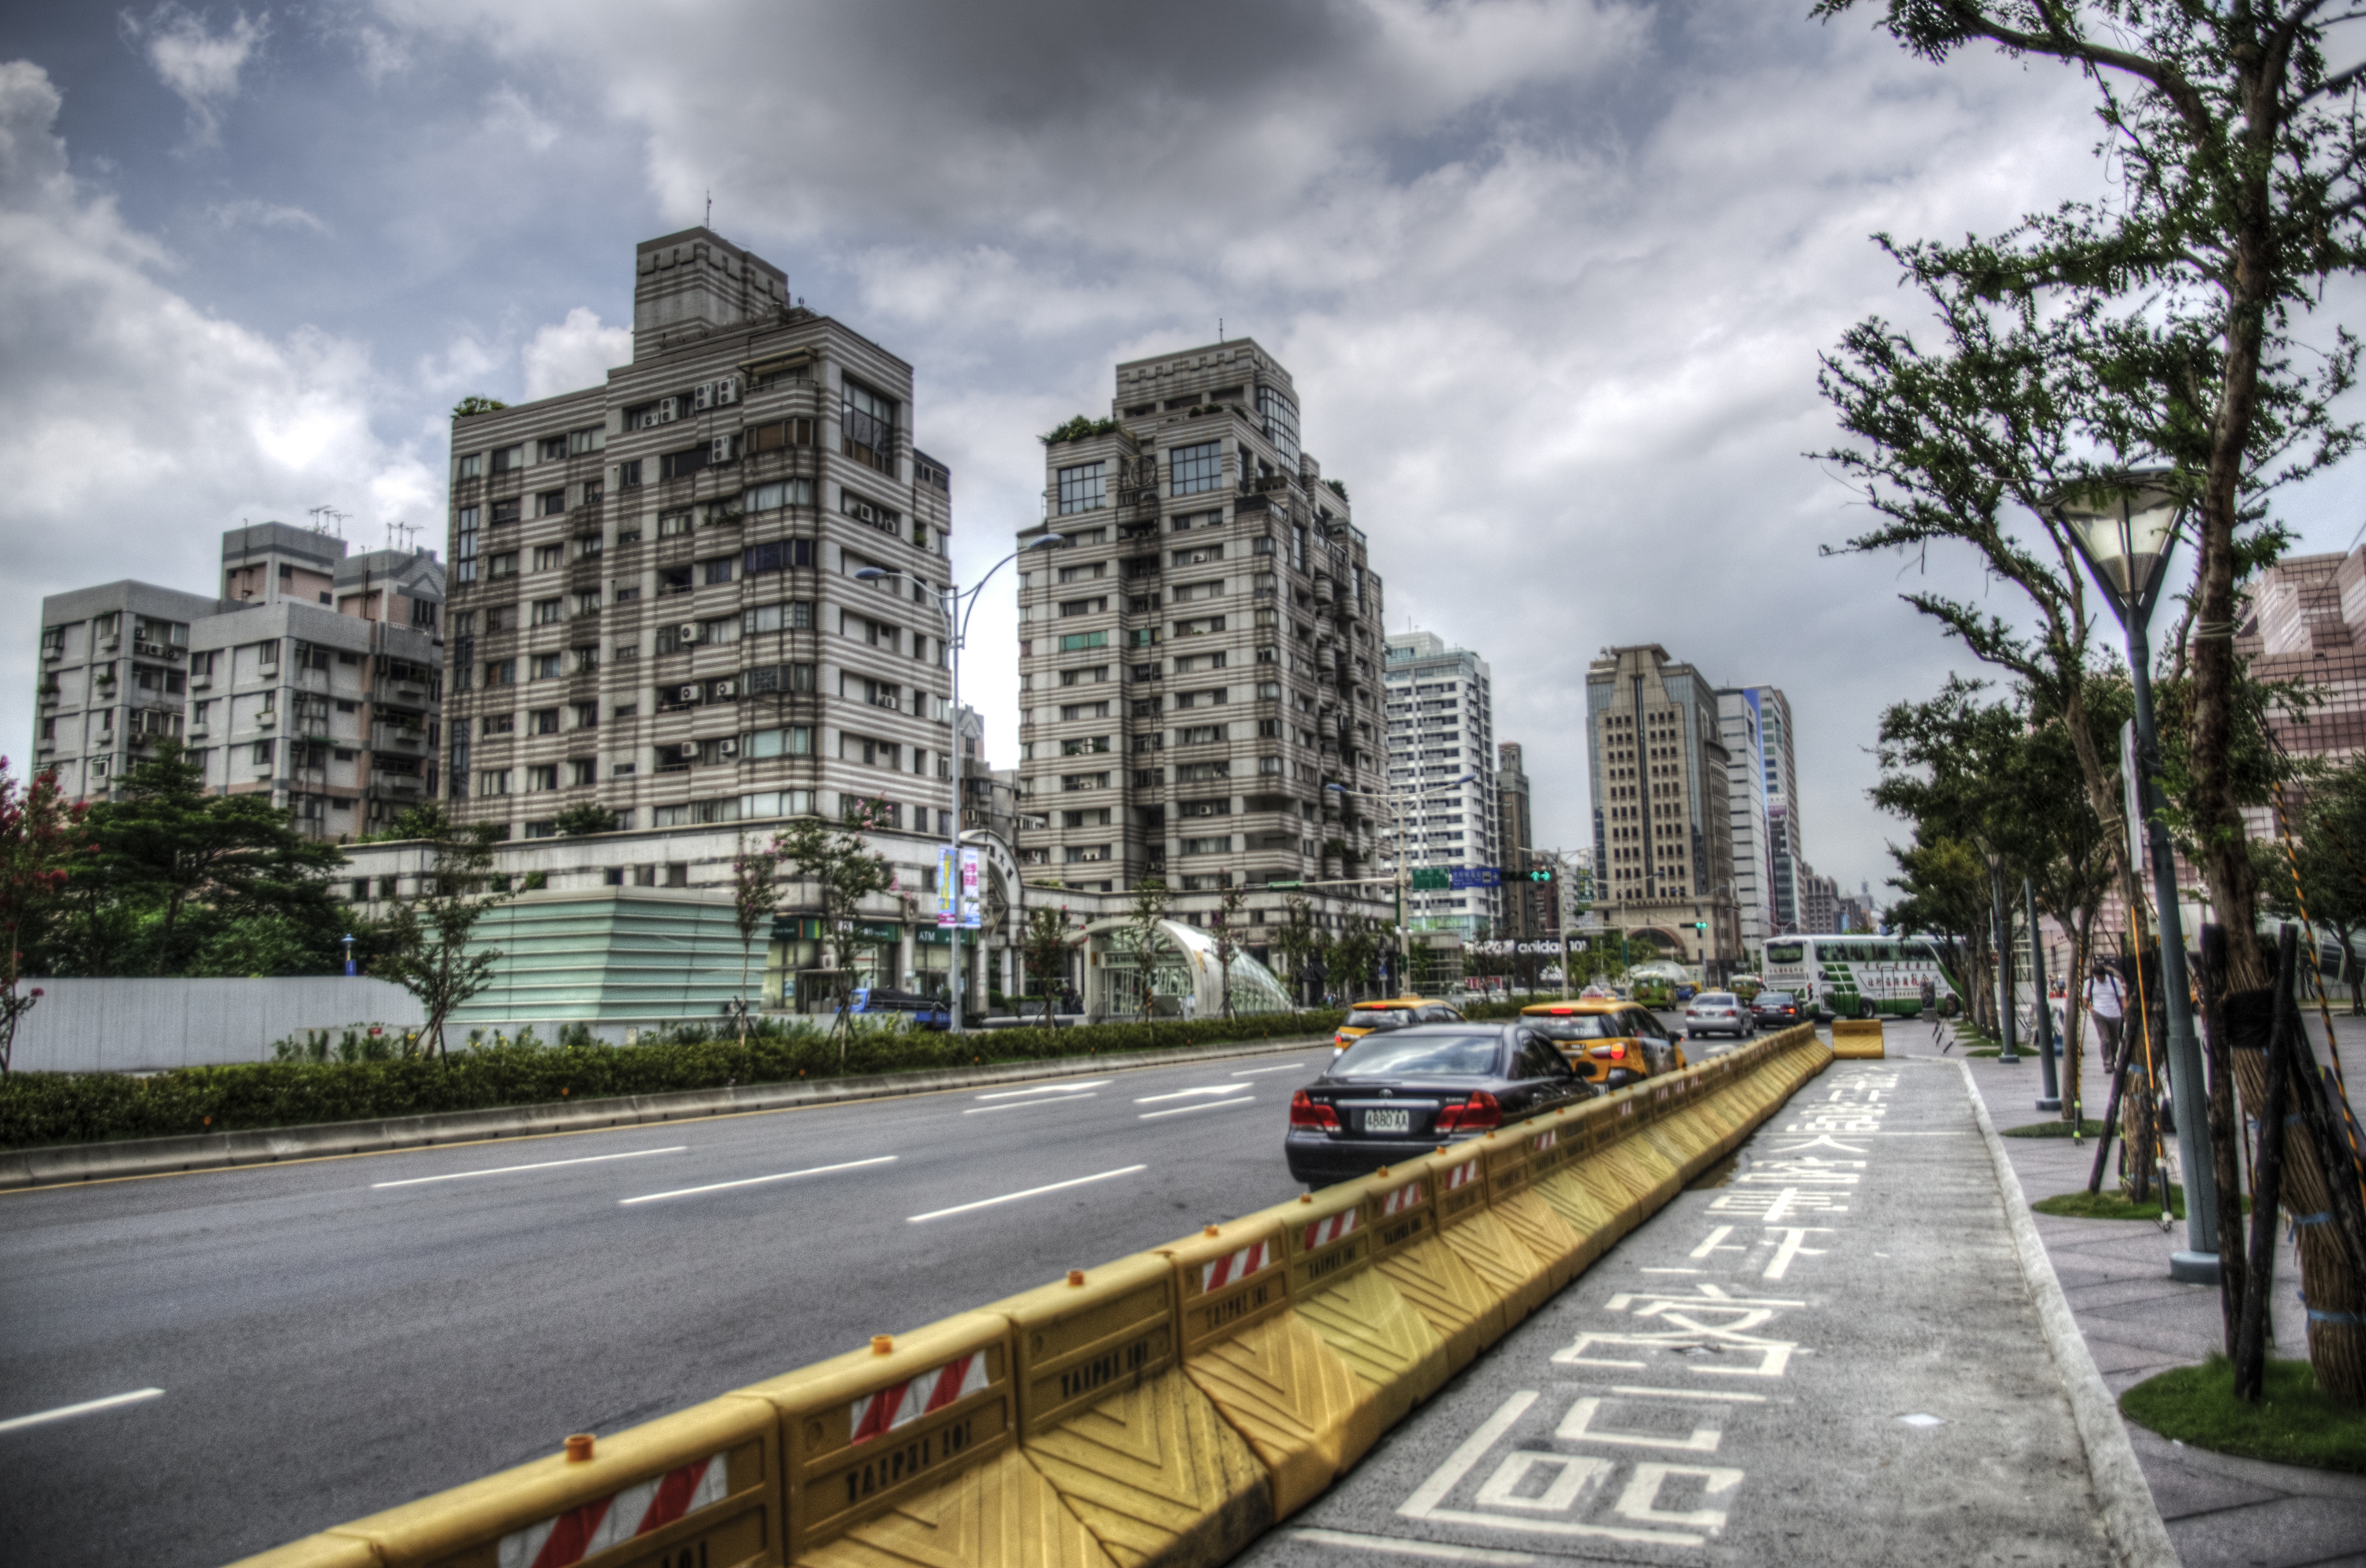
boardwalk, skyline, street, building, city, skyscraper, walkway, cityscape, downtown, transport, waterway, tower block, public transport, taipei, metropolis, condominium, neighbourhood, dark clouds, urban area, residential area, human settlement, metropolitan area